Tadeusz Dowgird

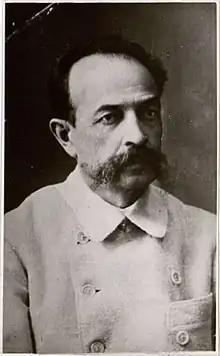
Tadeusz Dowgird in 1905.

Tadeusz Dowgird (February 27, 1852 – October 29, 1919, in Kaunas, Lithuania) was a Lithuanian painter and archaeologist, nobleman of the Łabędź coat of arms.